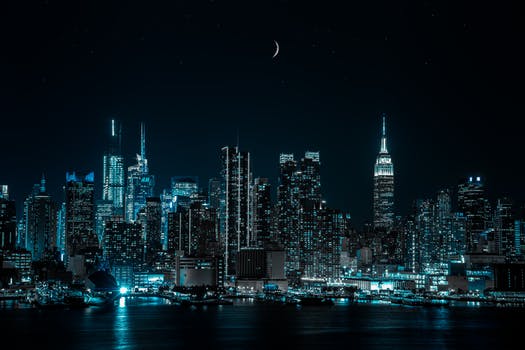
Label: No Watermark